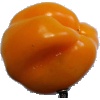
Label: Pepper Yellow 1